Elly Dekker

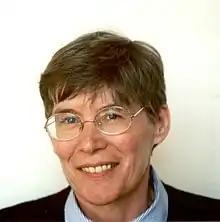

Elisabeth "Elly" Dekker (born 1943) is a Dutch astronomer and science historian, specialising in the history of astronomy.